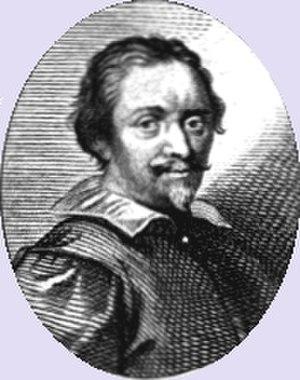
La vie des peintres flamands, allemands et hollandois, avec des portraits gravés en taille-douce, une indication de leurs principaux ouvrages, &amp
Philipp Peter Roos est un artiste peintre et graveur à l'eau-forte allemand, surnommé Rosa di Tivoli, né à Francfort en 1655, mort à Rome le 17 janvier 1706.